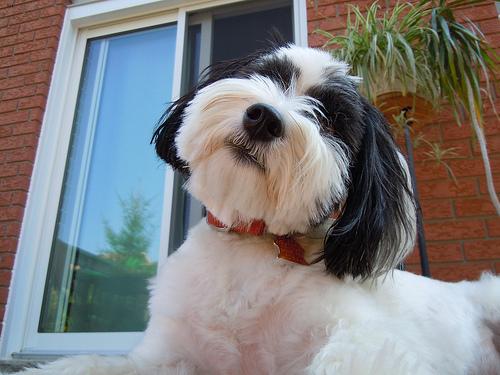
Breed: havanese